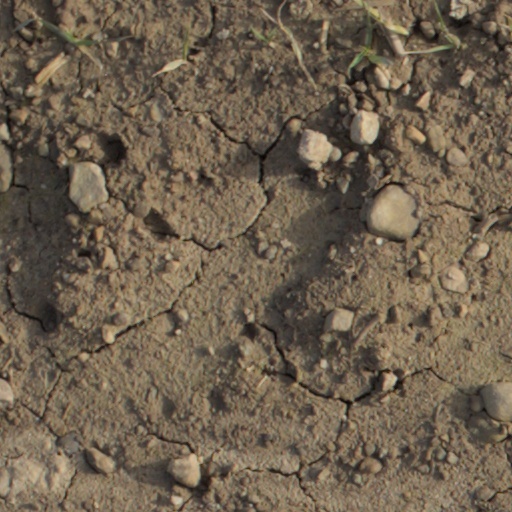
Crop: wheat